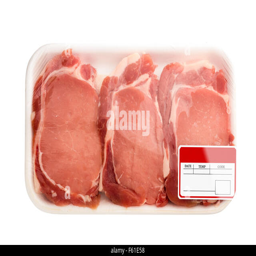
fresh red meat packed in a poly bag .